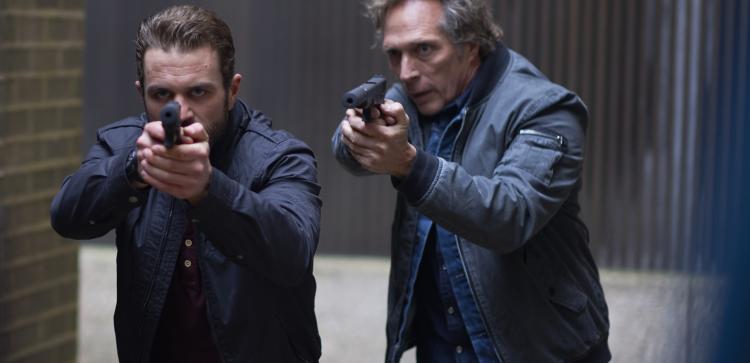
Gender: men